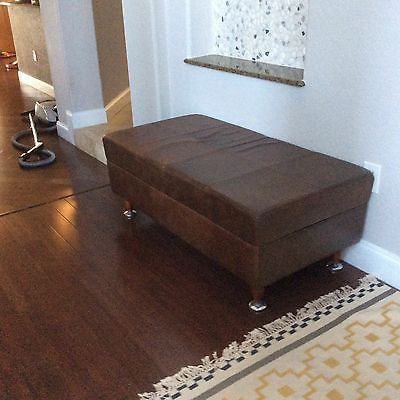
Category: chair